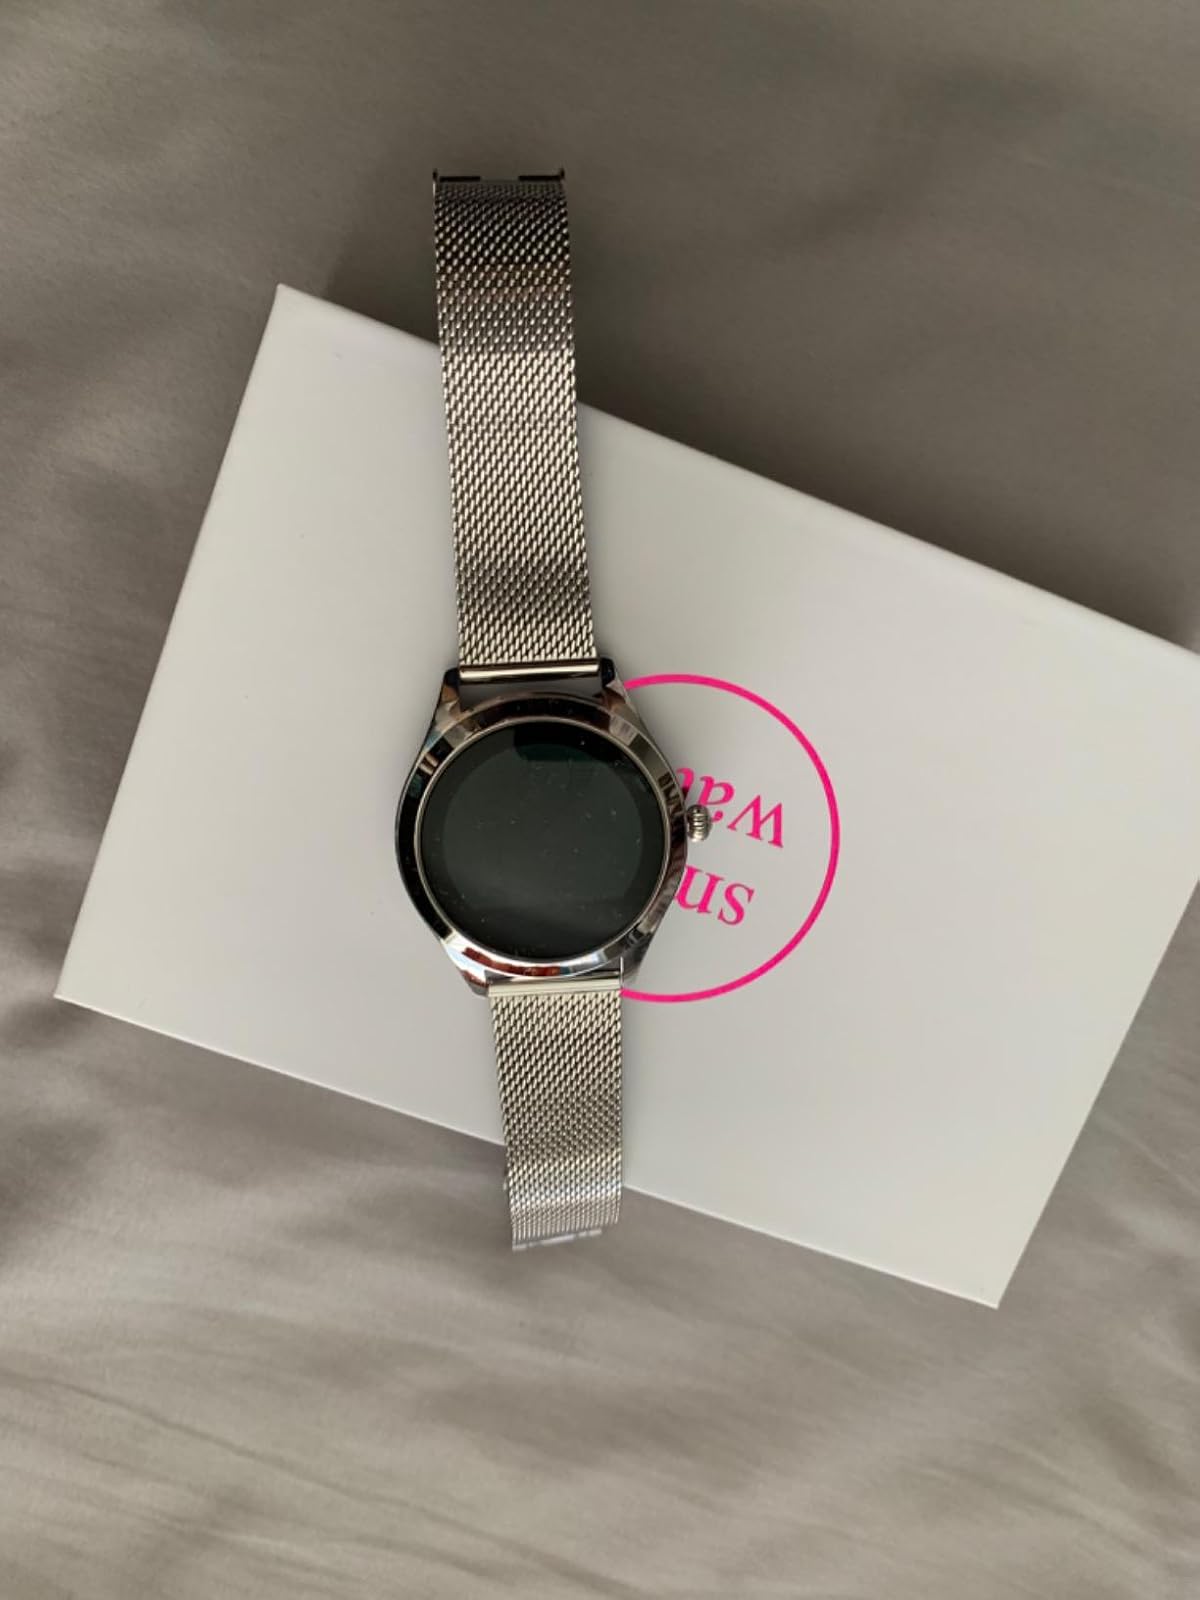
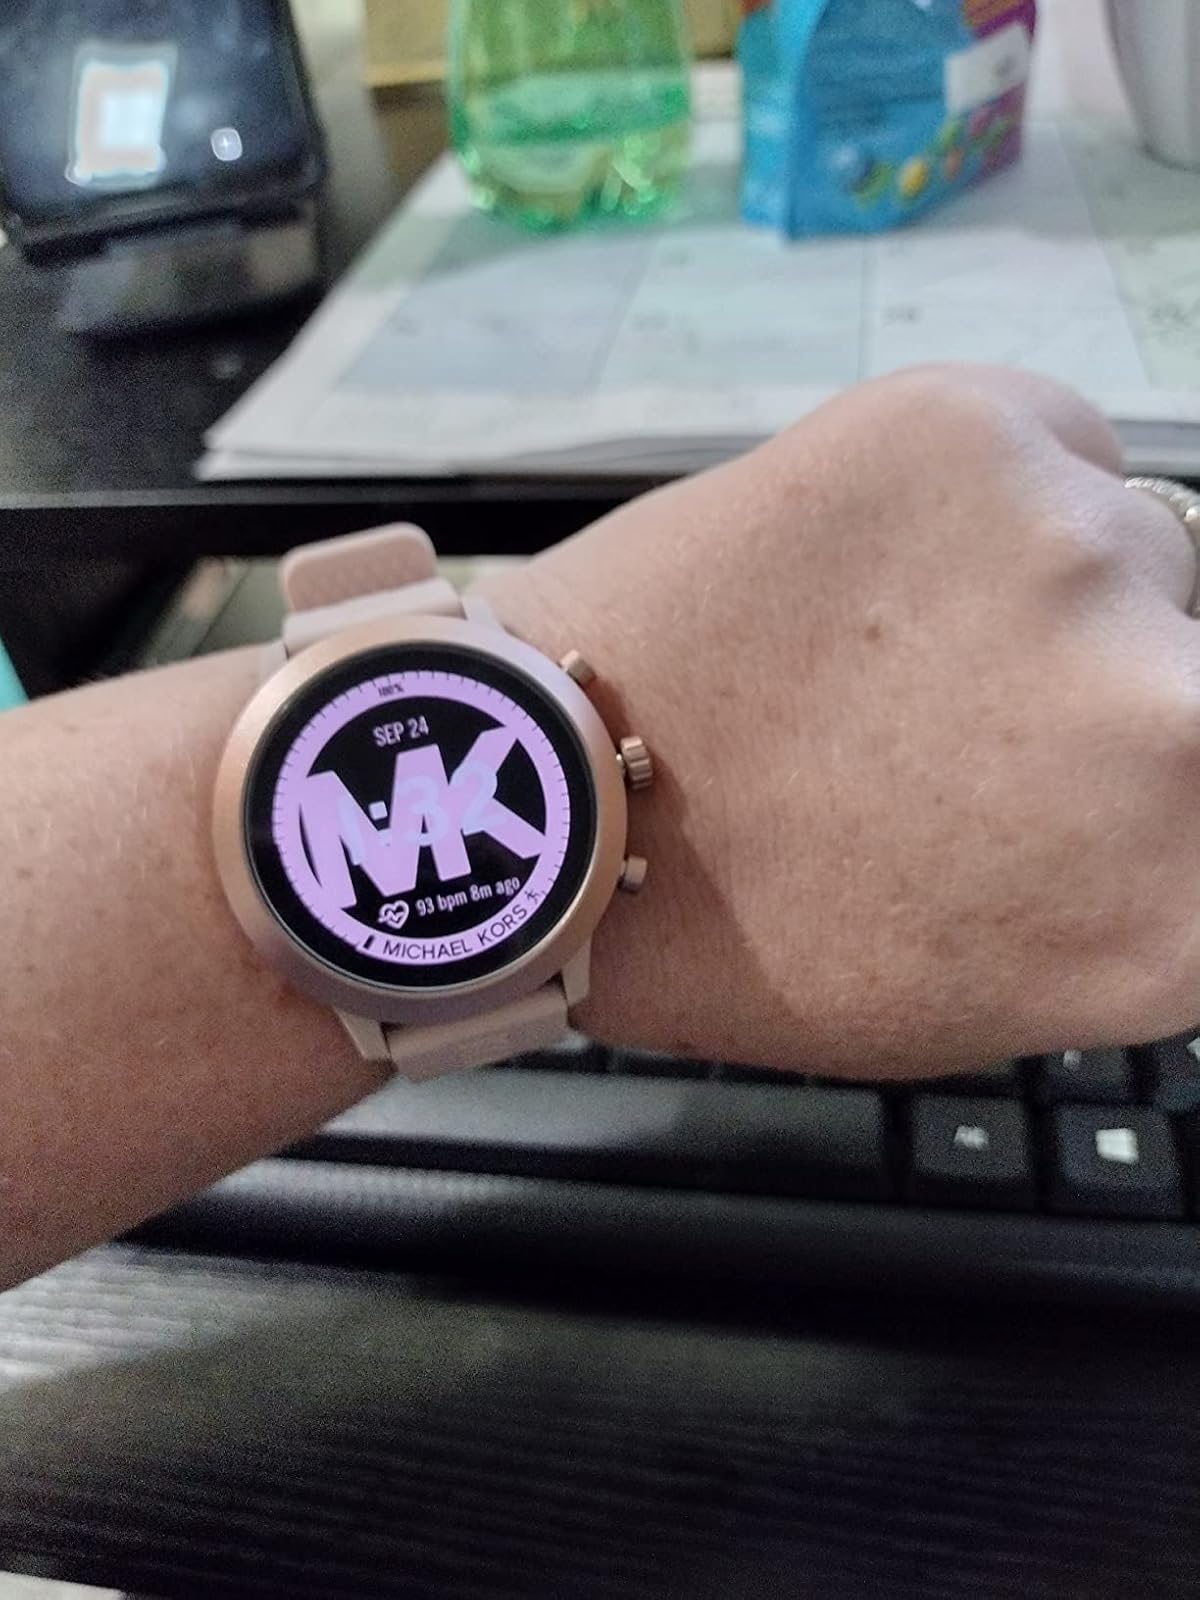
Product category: smartwatch
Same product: no